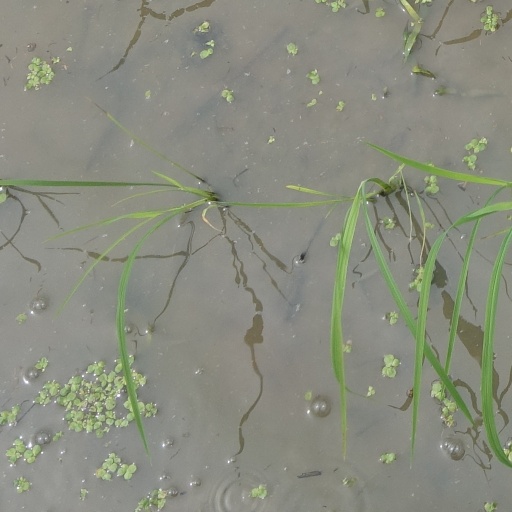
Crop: rice